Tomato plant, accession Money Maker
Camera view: bottom (45 deg); turntable rotation: 210 degrees
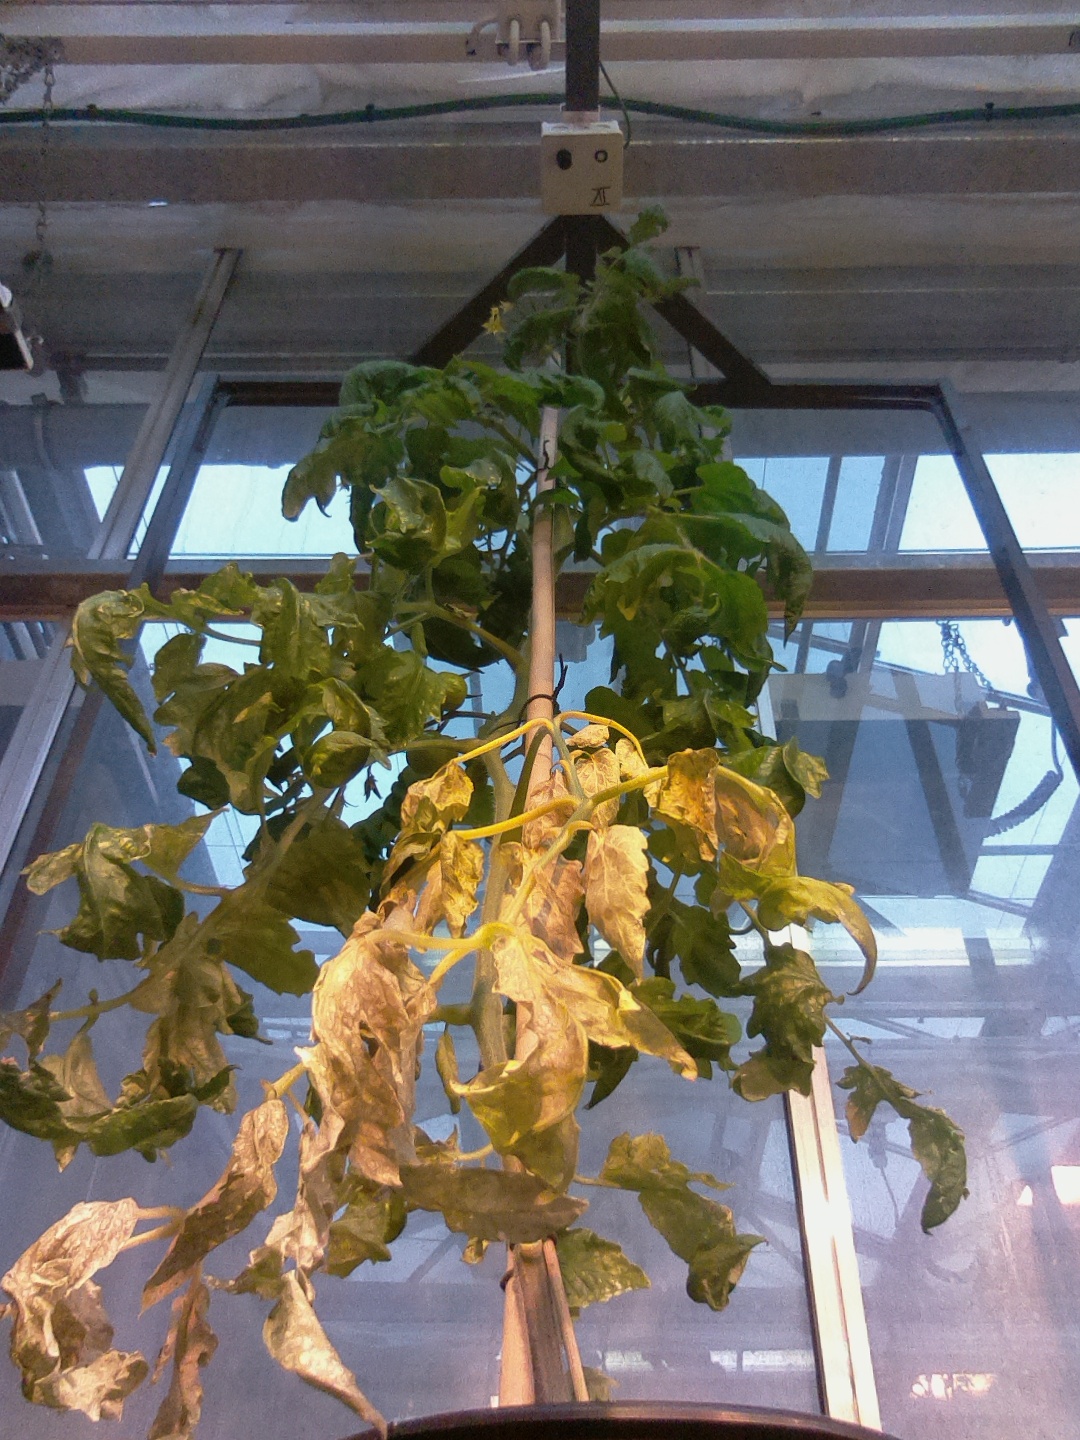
BBCH growth stage 71: 10%-20% of final fruit size